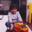
Label: girl